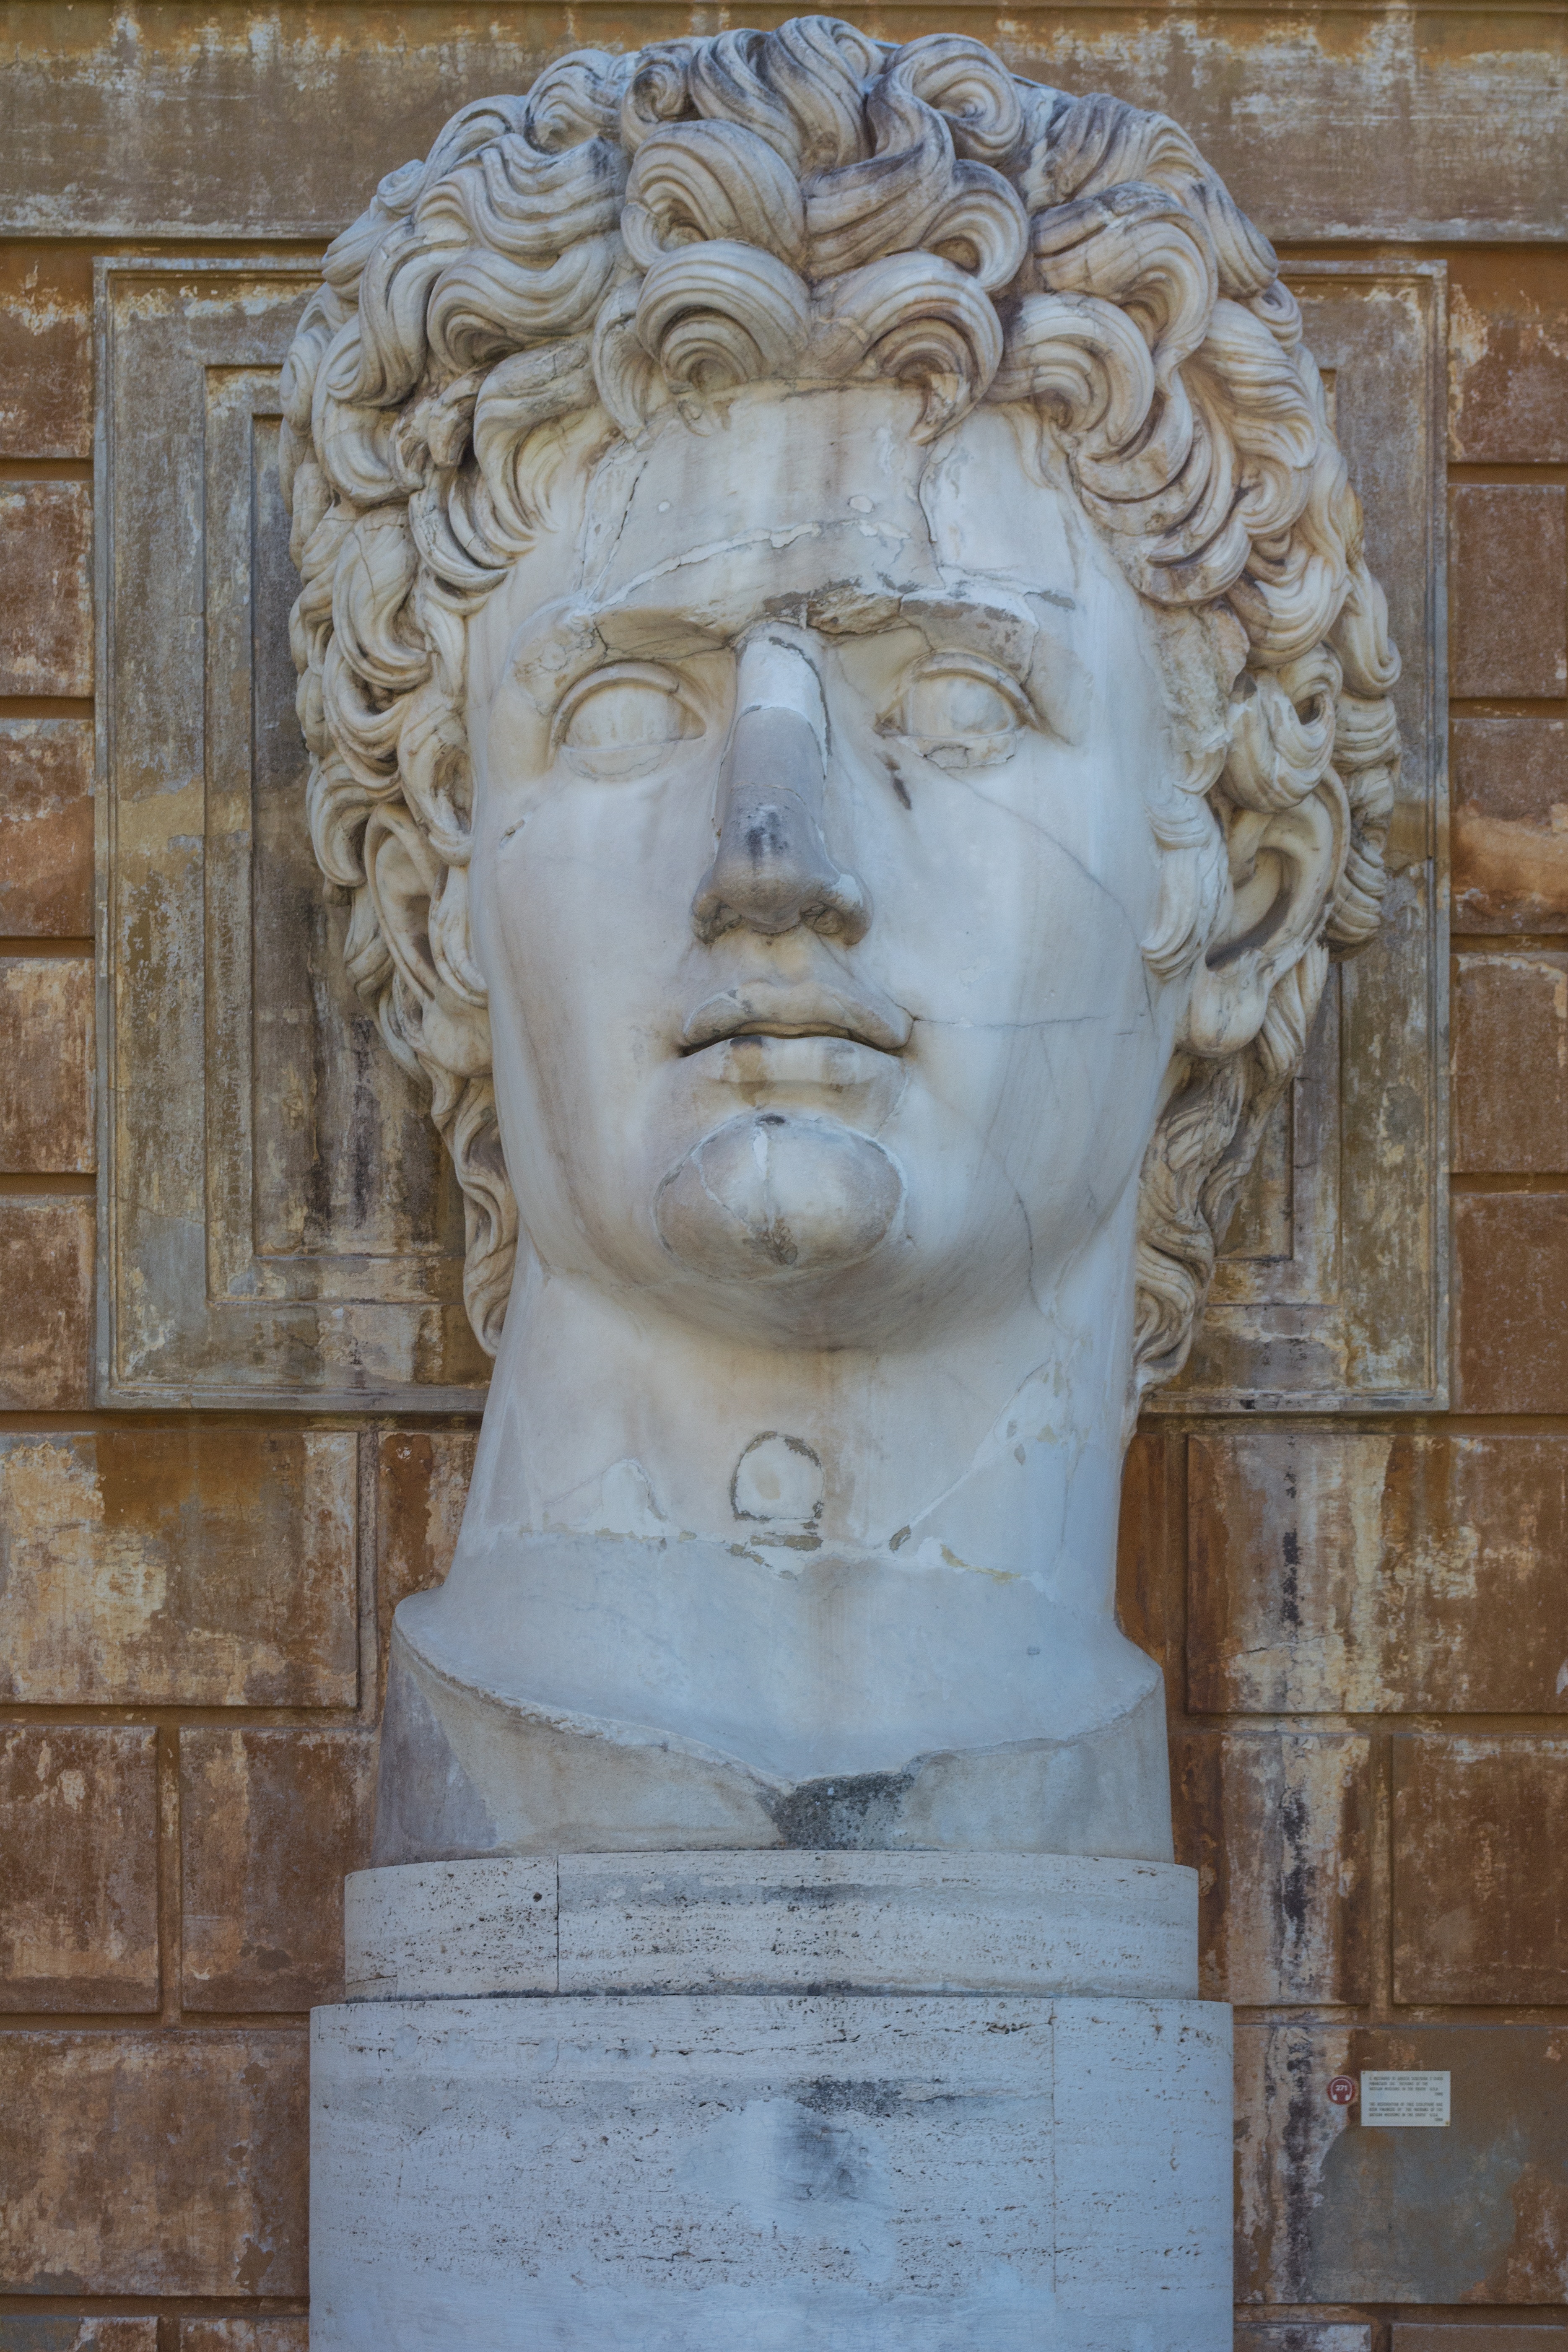
person, monument, statue, ancient, italy, sculpture, art, rome, temple, head, carving, relief, stone carving, the vatican, ancient history